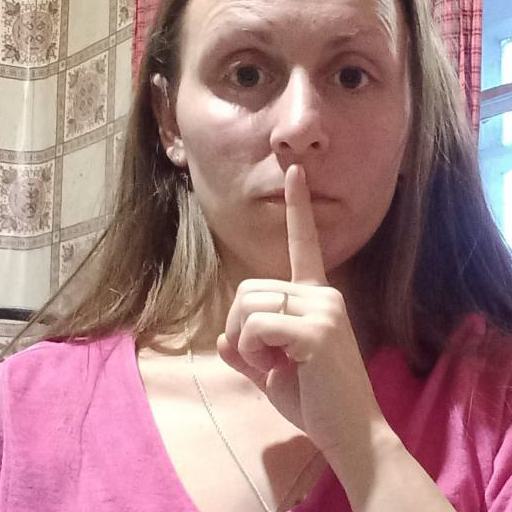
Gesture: mute